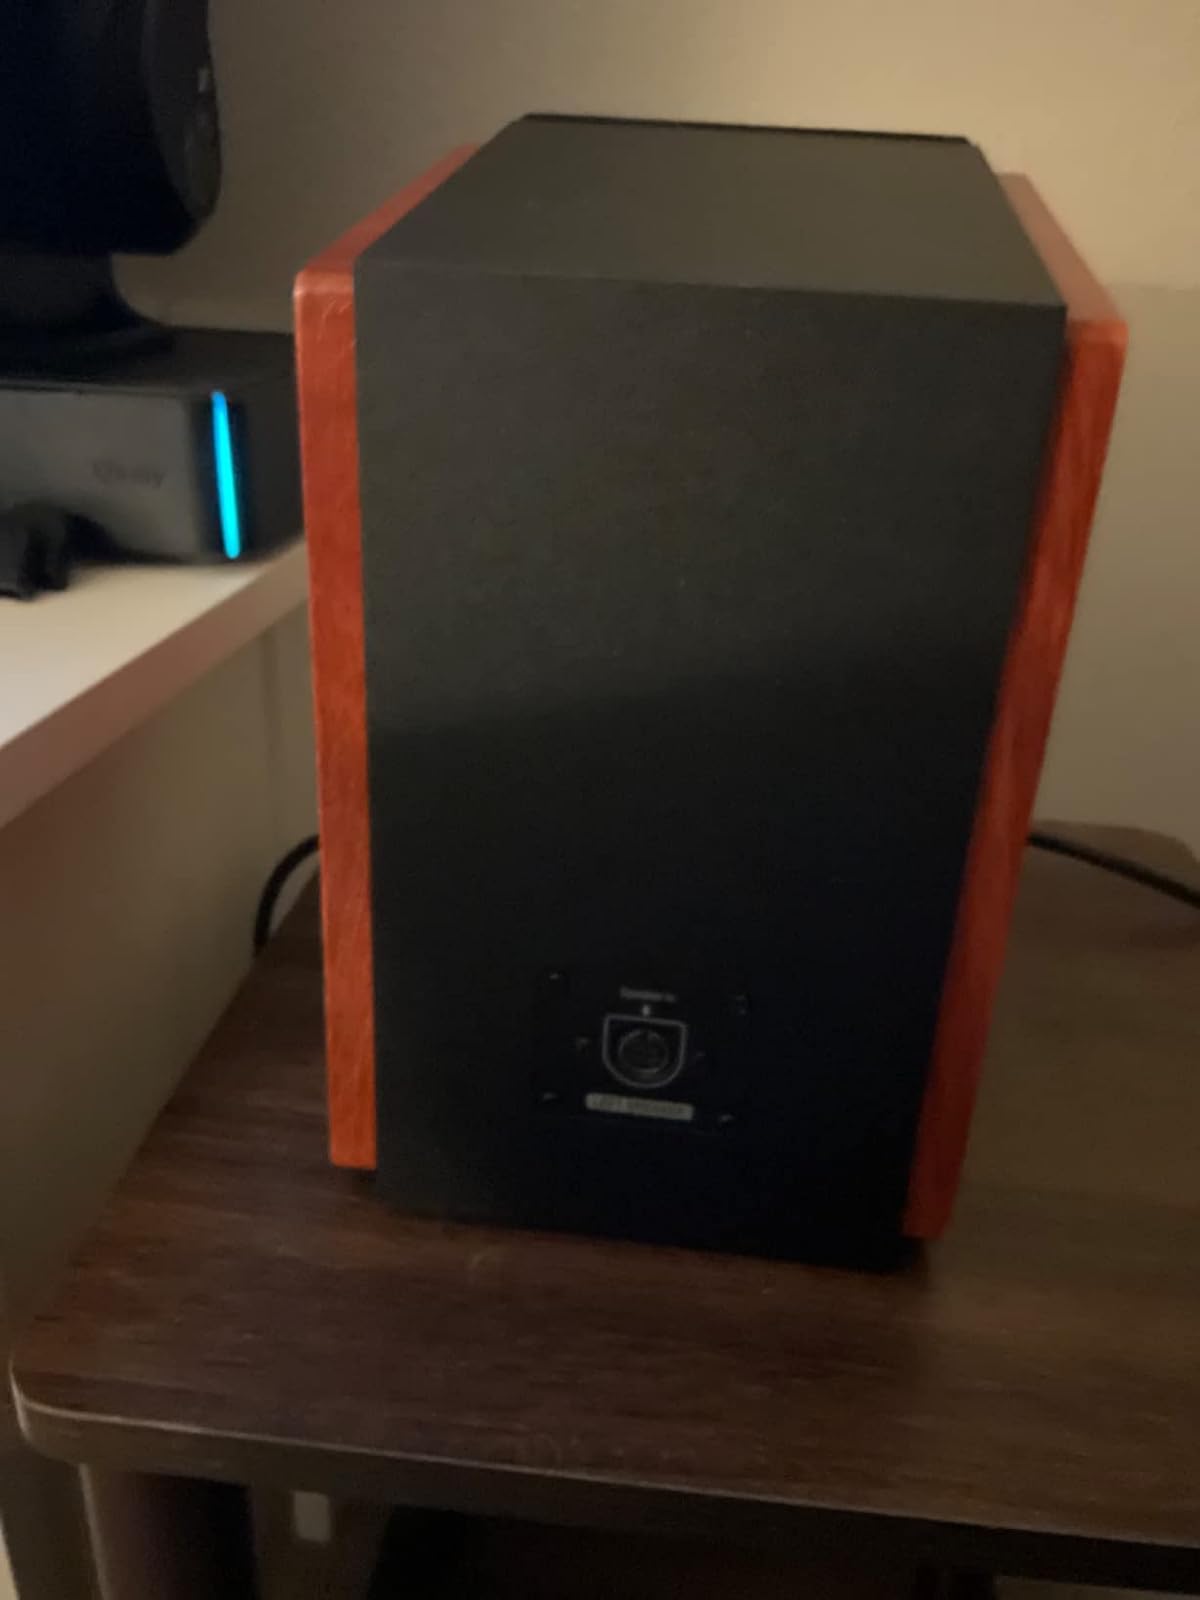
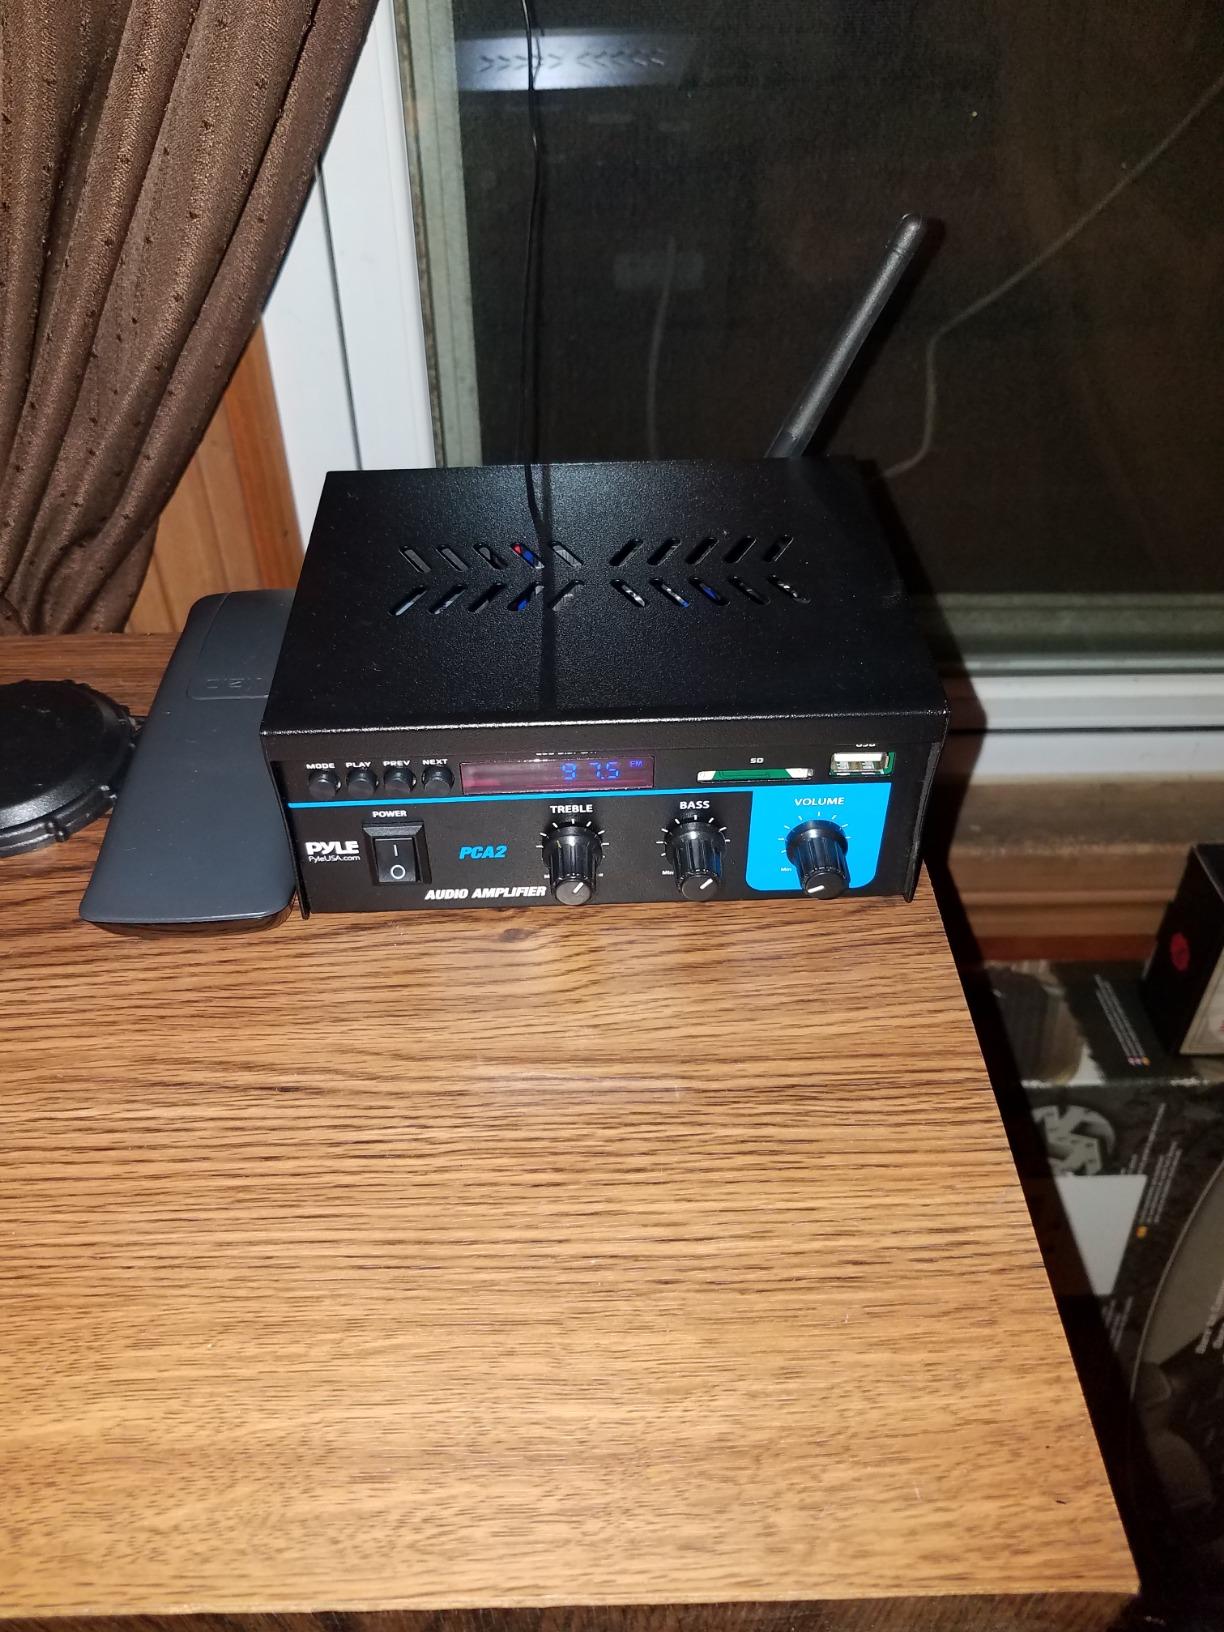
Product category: speaker
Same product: no